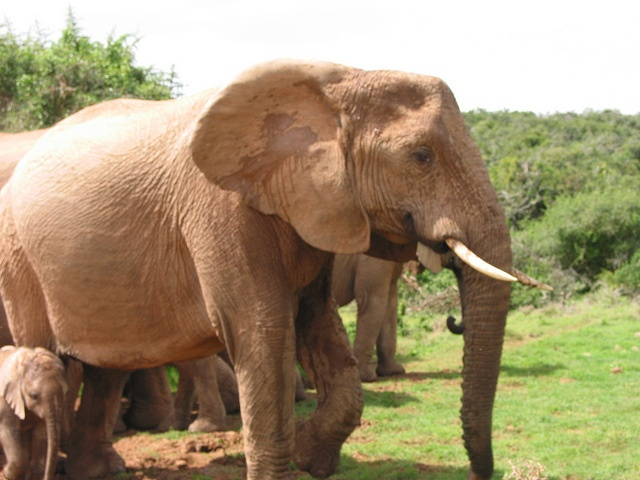
A large gray elephant standing next to a tiny baby elephant.
Elephant troop, with baby, walking across a field.
An elephant family at the middle of a grassy field.
A brown mother elephant and baby elephant walk together.
An elephant in the wild with trees and grass.